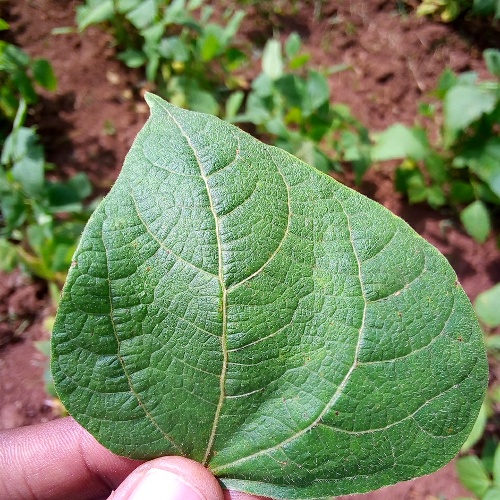
Leaf condition: healthy